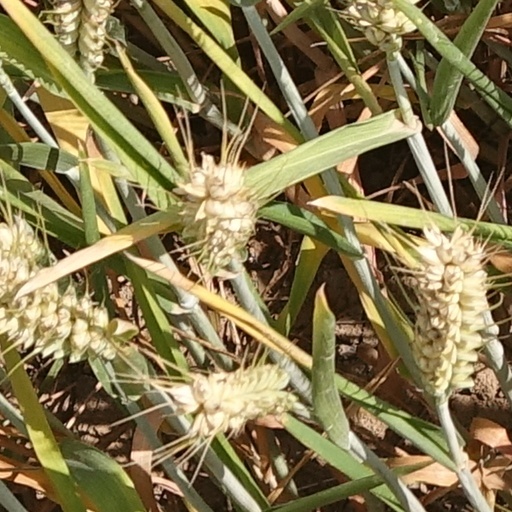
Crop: wheat